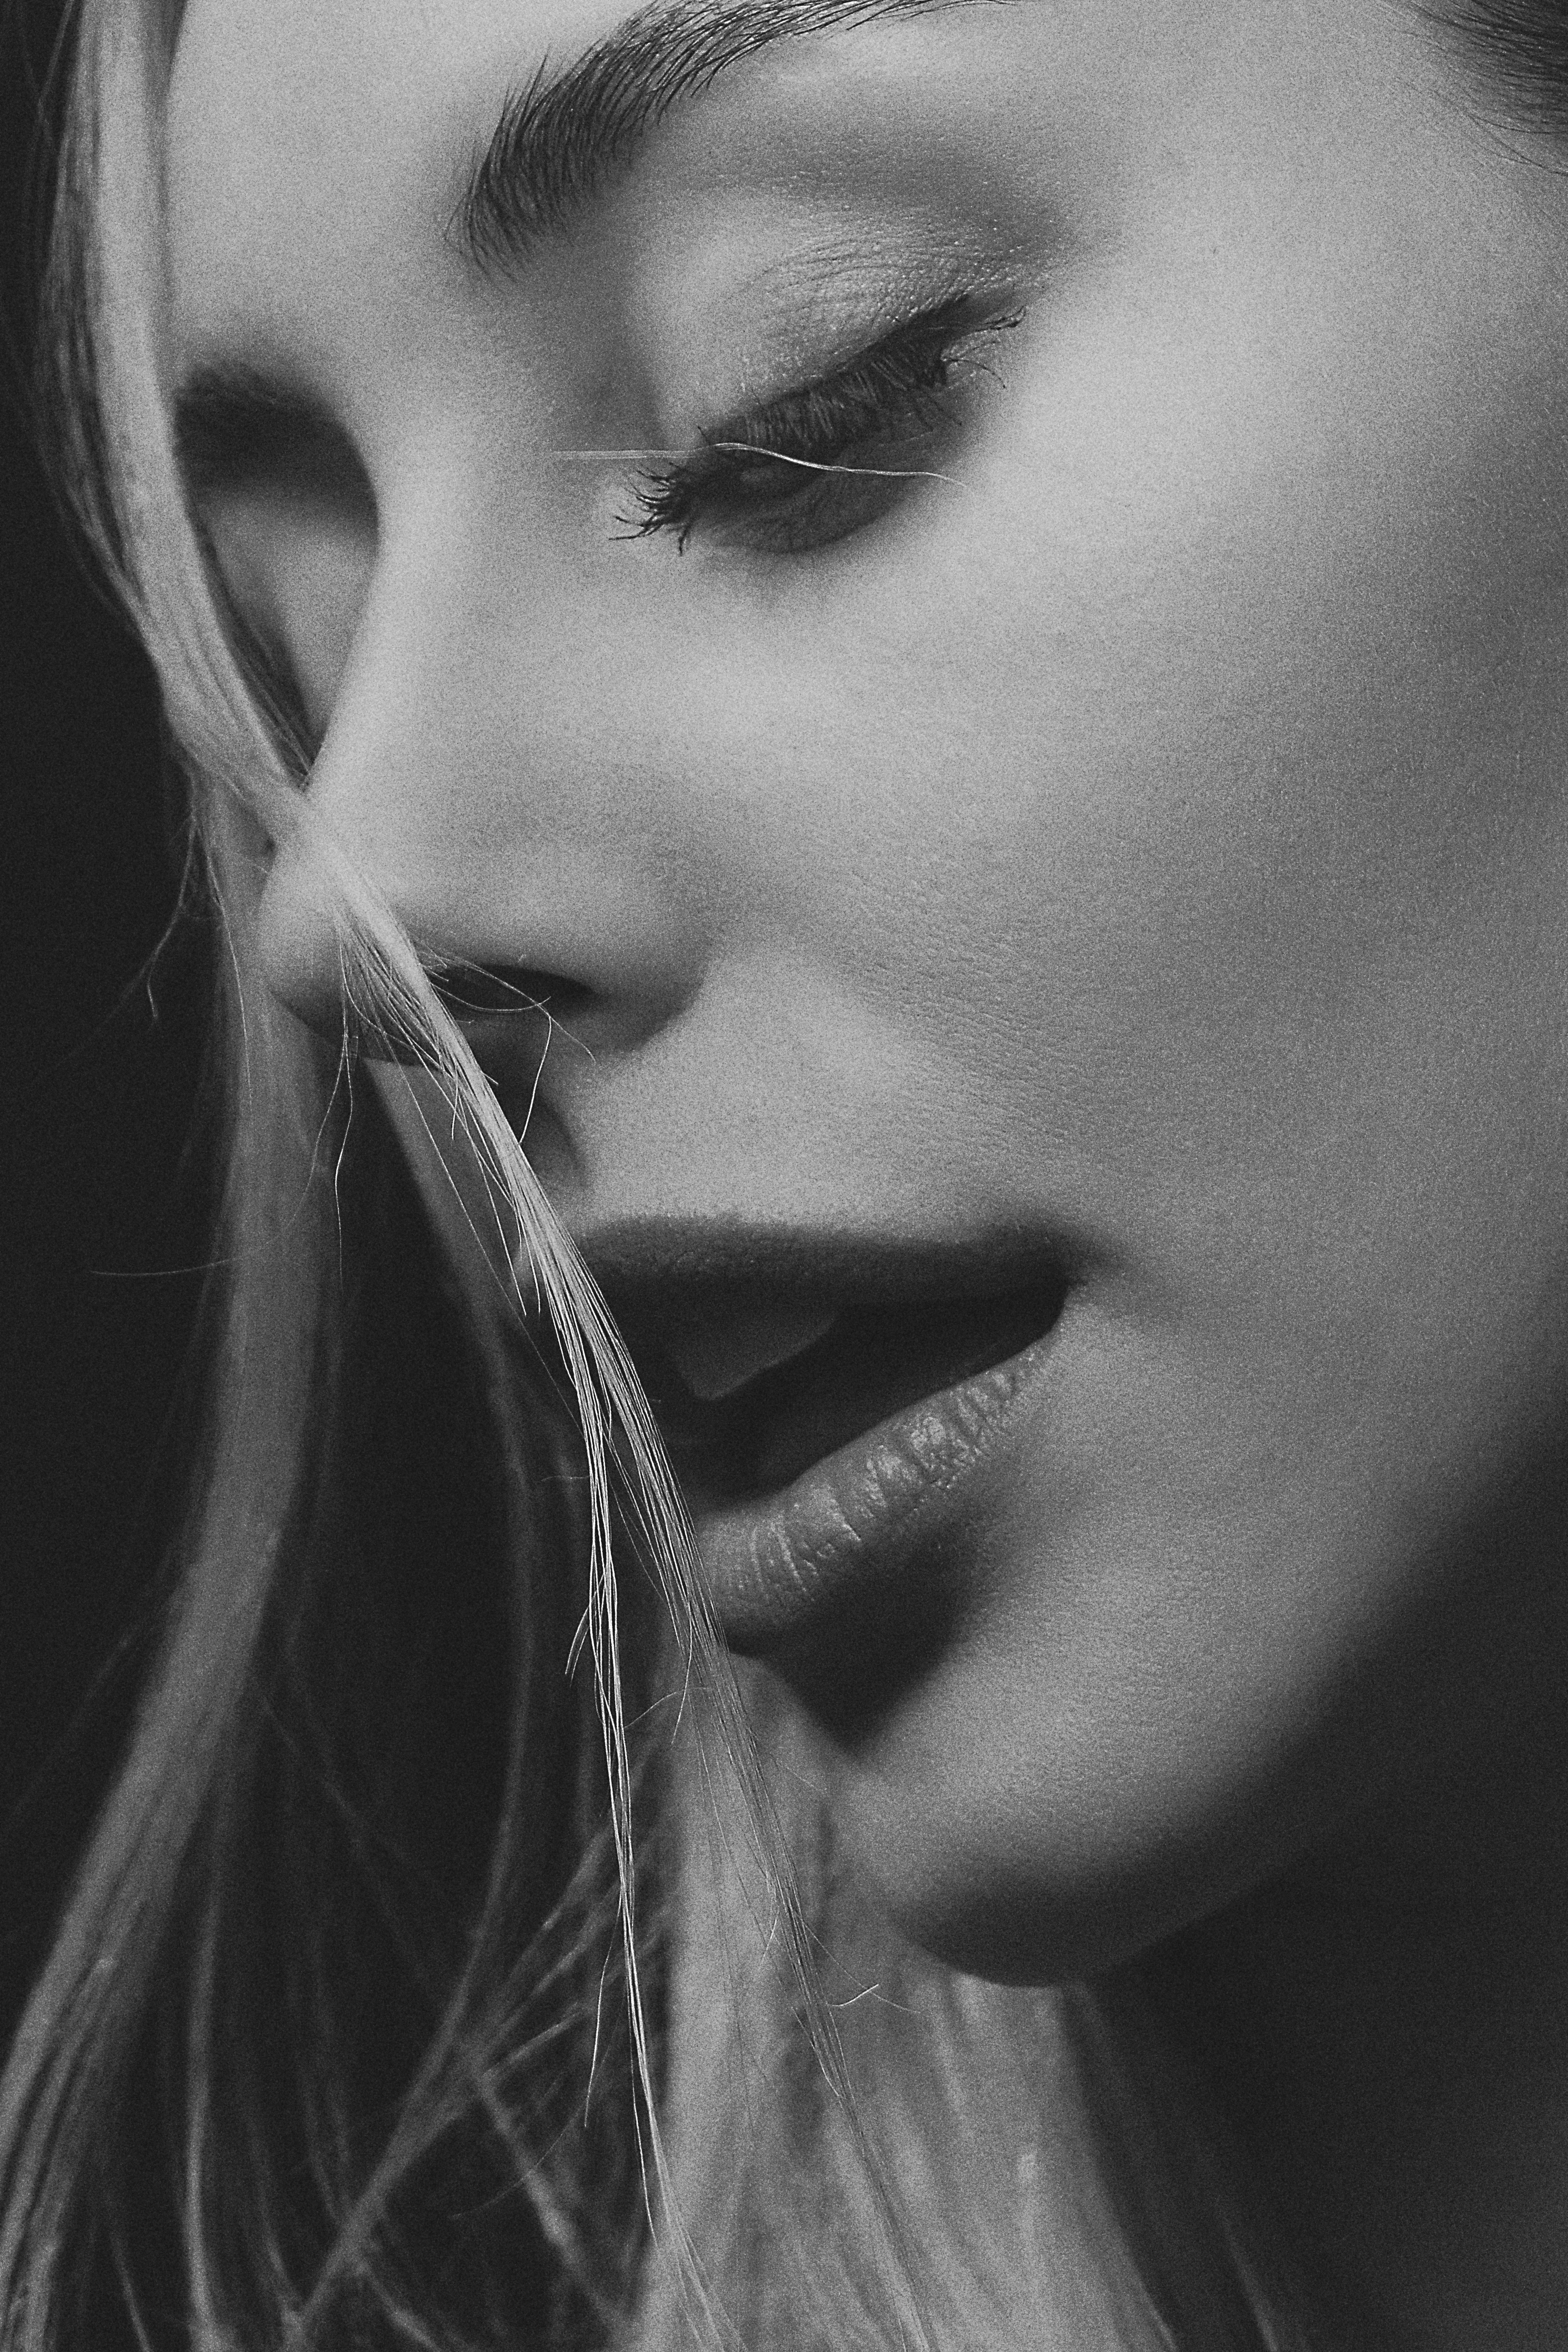
girl, portrait, retro, face, beautiful, look, studio, monochrome, donate, nose, lip, chin, hairstyle, eyebrow, mouth, eyelash, neck, flash photography, jaw, ear, iris, gesture, eye liner, style, happy, lipstick, layered hair, black hair, makeover, art, long hair, monochrome photography, close up, eyelash extensions, brown hair, bangs, selfie, portrait photography, feathered hair, illustration, darkness, mascara, photo shoot, self portrait, art model, smile, eyewear